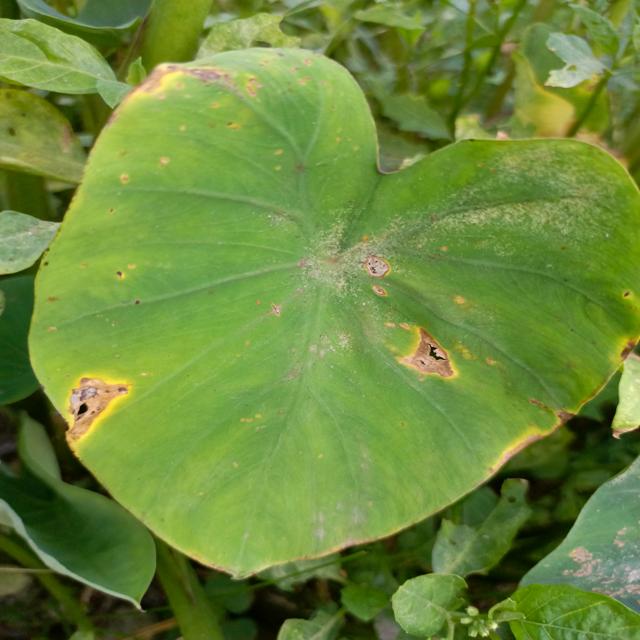
Label: Mid_Blight